Carl Nicoladoni

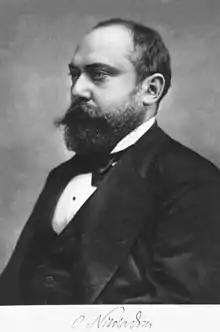
Carl Nicoladoni

Carl Nicoladoni (23 April 1847 – 4 December 1902) was an Austrian surgeon born in Vienna.